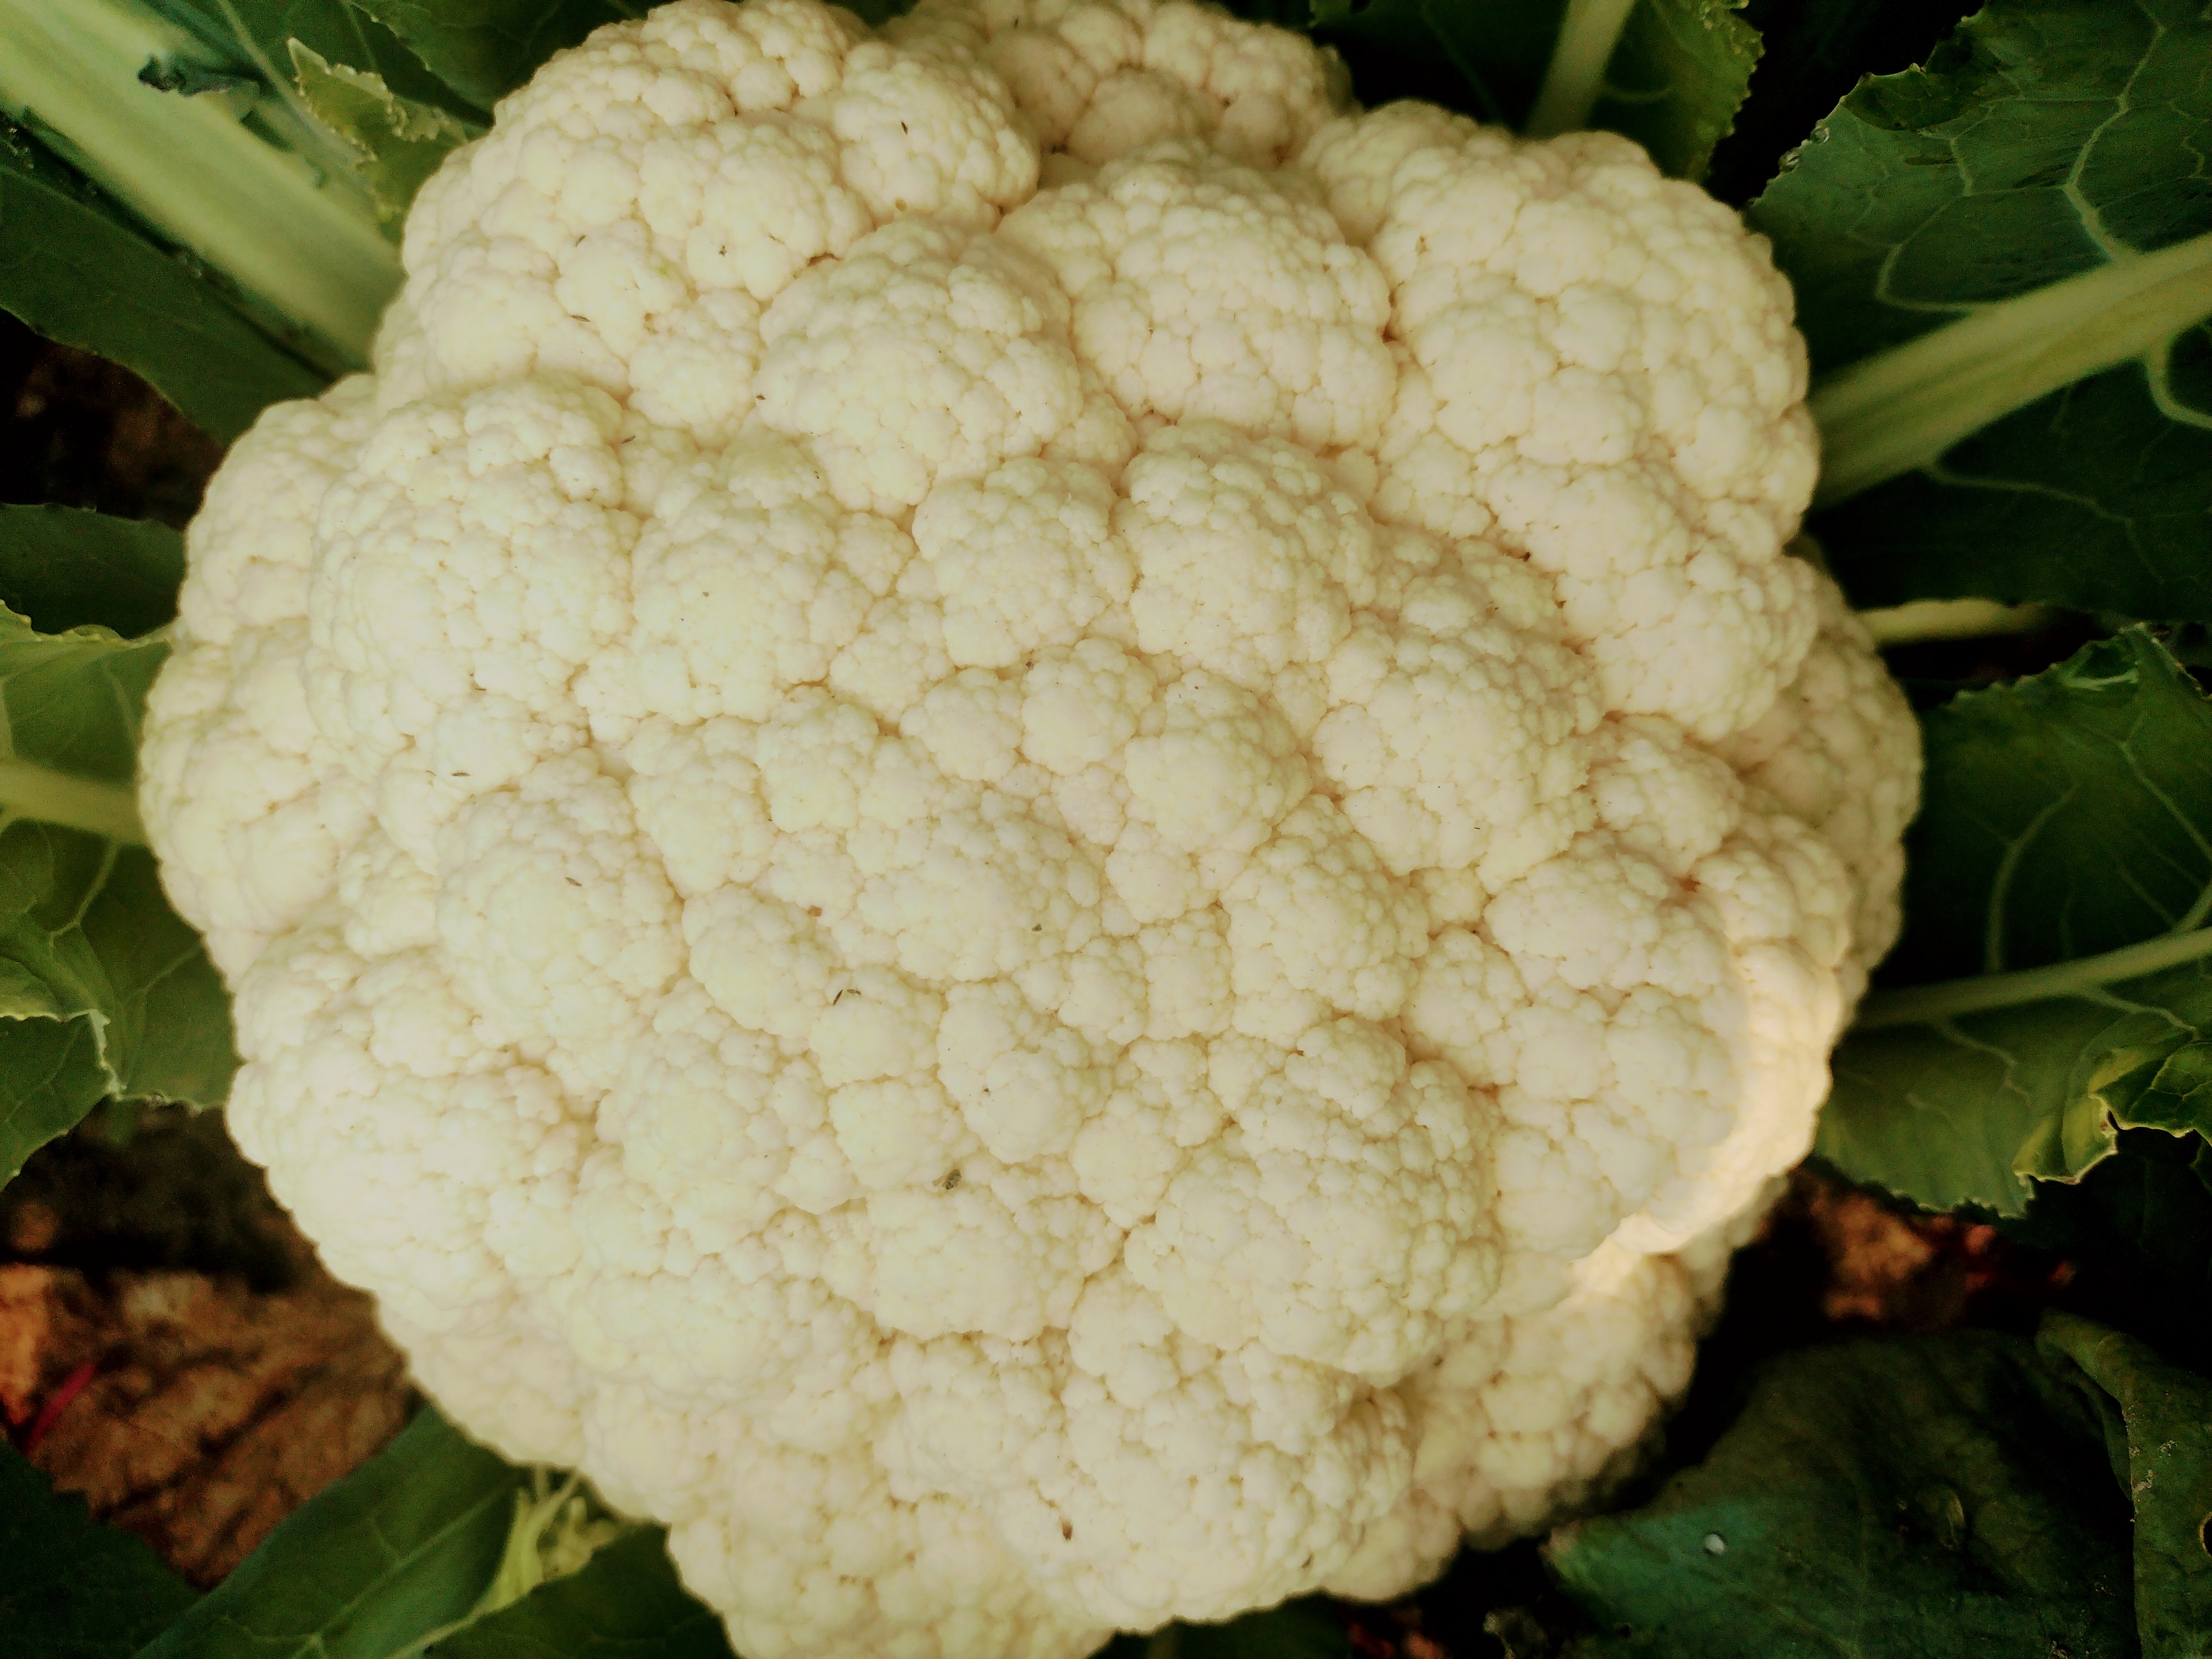
Label: No disease